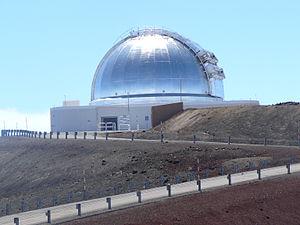
NASA Infrared Telescope Facility (IRTF), une partie de Observatoires du Mauna Kea, à Hawaï.
L'Infrared Telescope Facility ou IRTF de la NASA est un télescope infrarouge de 3 mètres de diamètre, situé à 4168 mètres sur le sommet du Mauna Kea. Il a été créé à l'initiative de la NASA pour faciliter la préparation des missions spatiales dans le Système solaire. Sa première lumière a eu lieu en 1979. Le télescope est géré par l'Institute for Astronomy de l'université d'Hawaï, pour le compte de la NASA. Les sièges opérationnels sont à Hilo et Honolulu. Le télescope est optimisé pour l'observation en infrarouge à des longueurs d'onde comprises entre 1 et 25 microns. Son miroir de 3,0 mètres est en Cervit 201ᵀᴹ et à une épaisseur de 345 millimètres sur le bord.